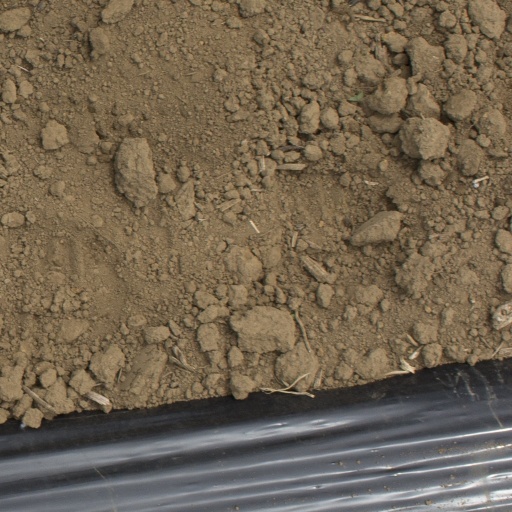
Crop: Jerusalem artichoke